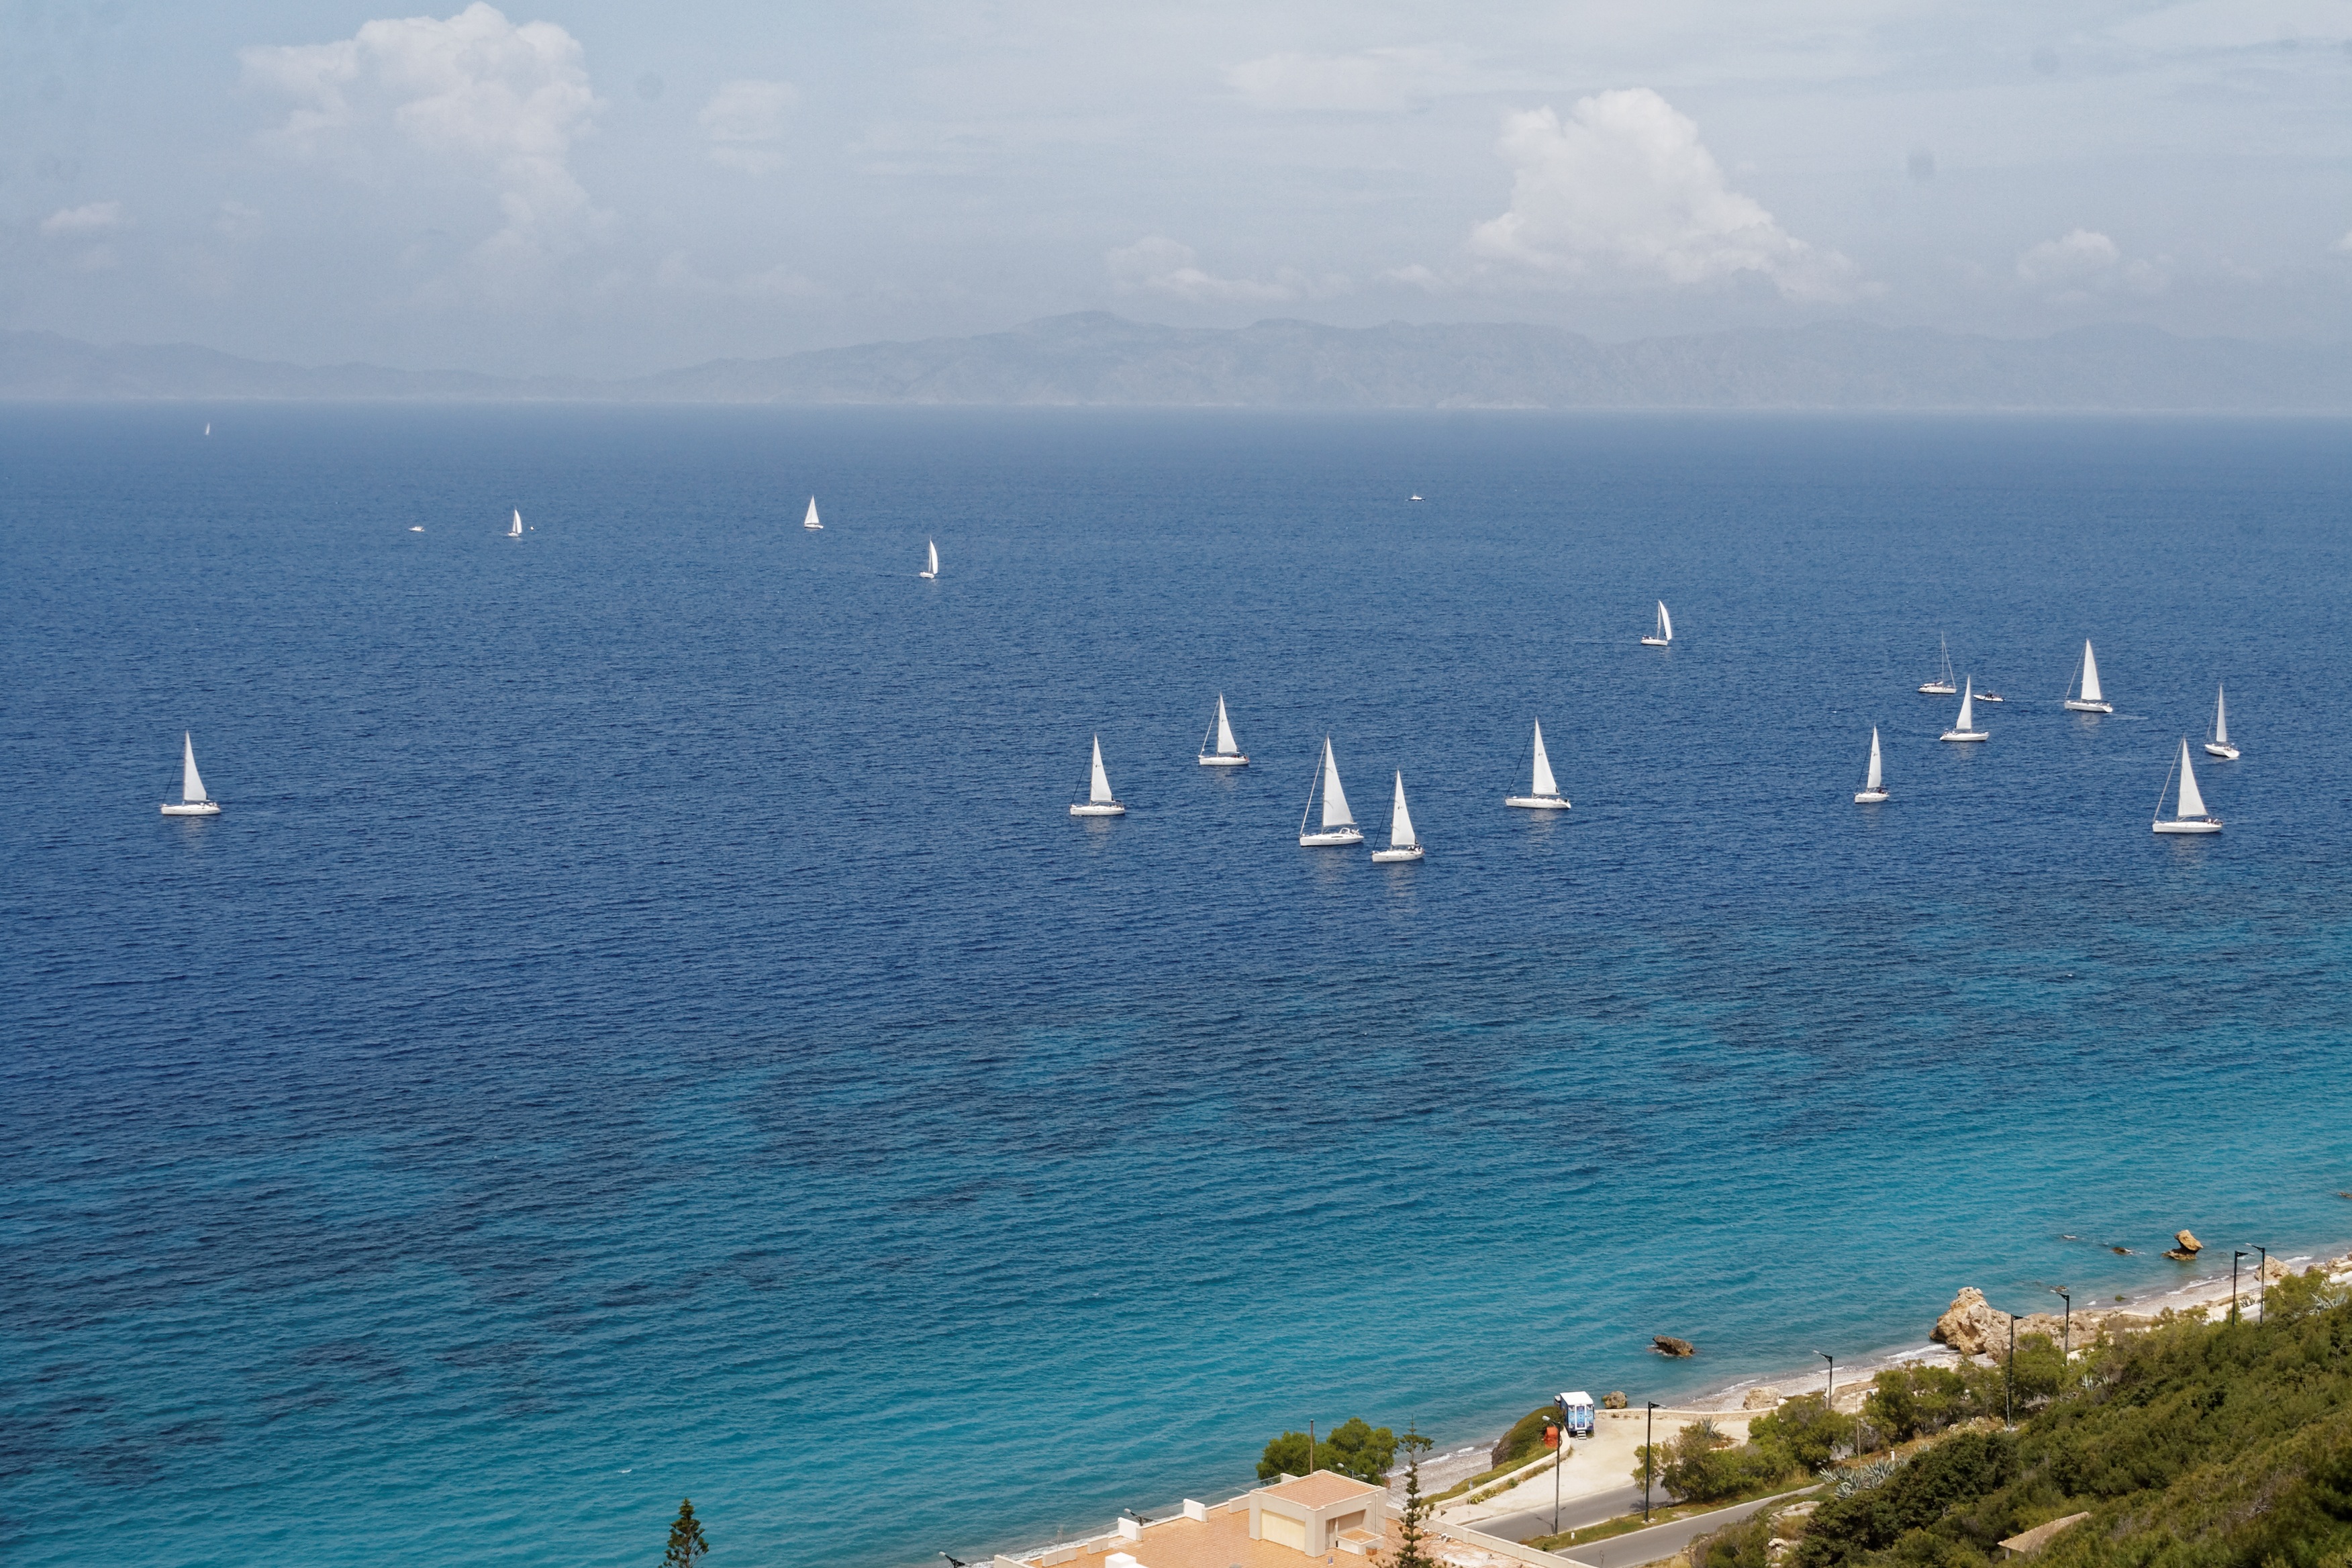
beach, sea, coast, water, ocean, horizon, sky, shore, wind, boot, swim, tower, bay, body of water, clouds, greece, breakwater, sailing boat, cape, rhodes